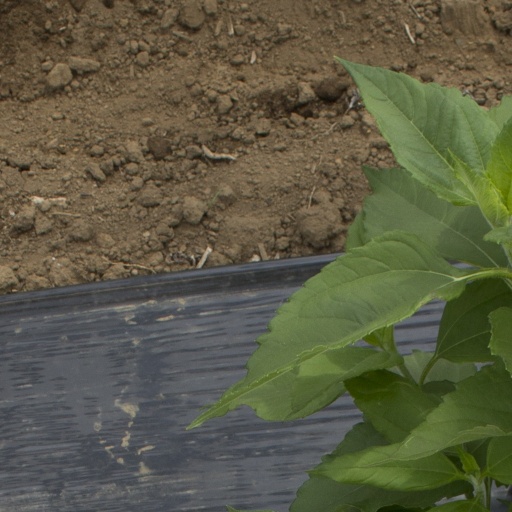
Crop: Jerusalem artichoke